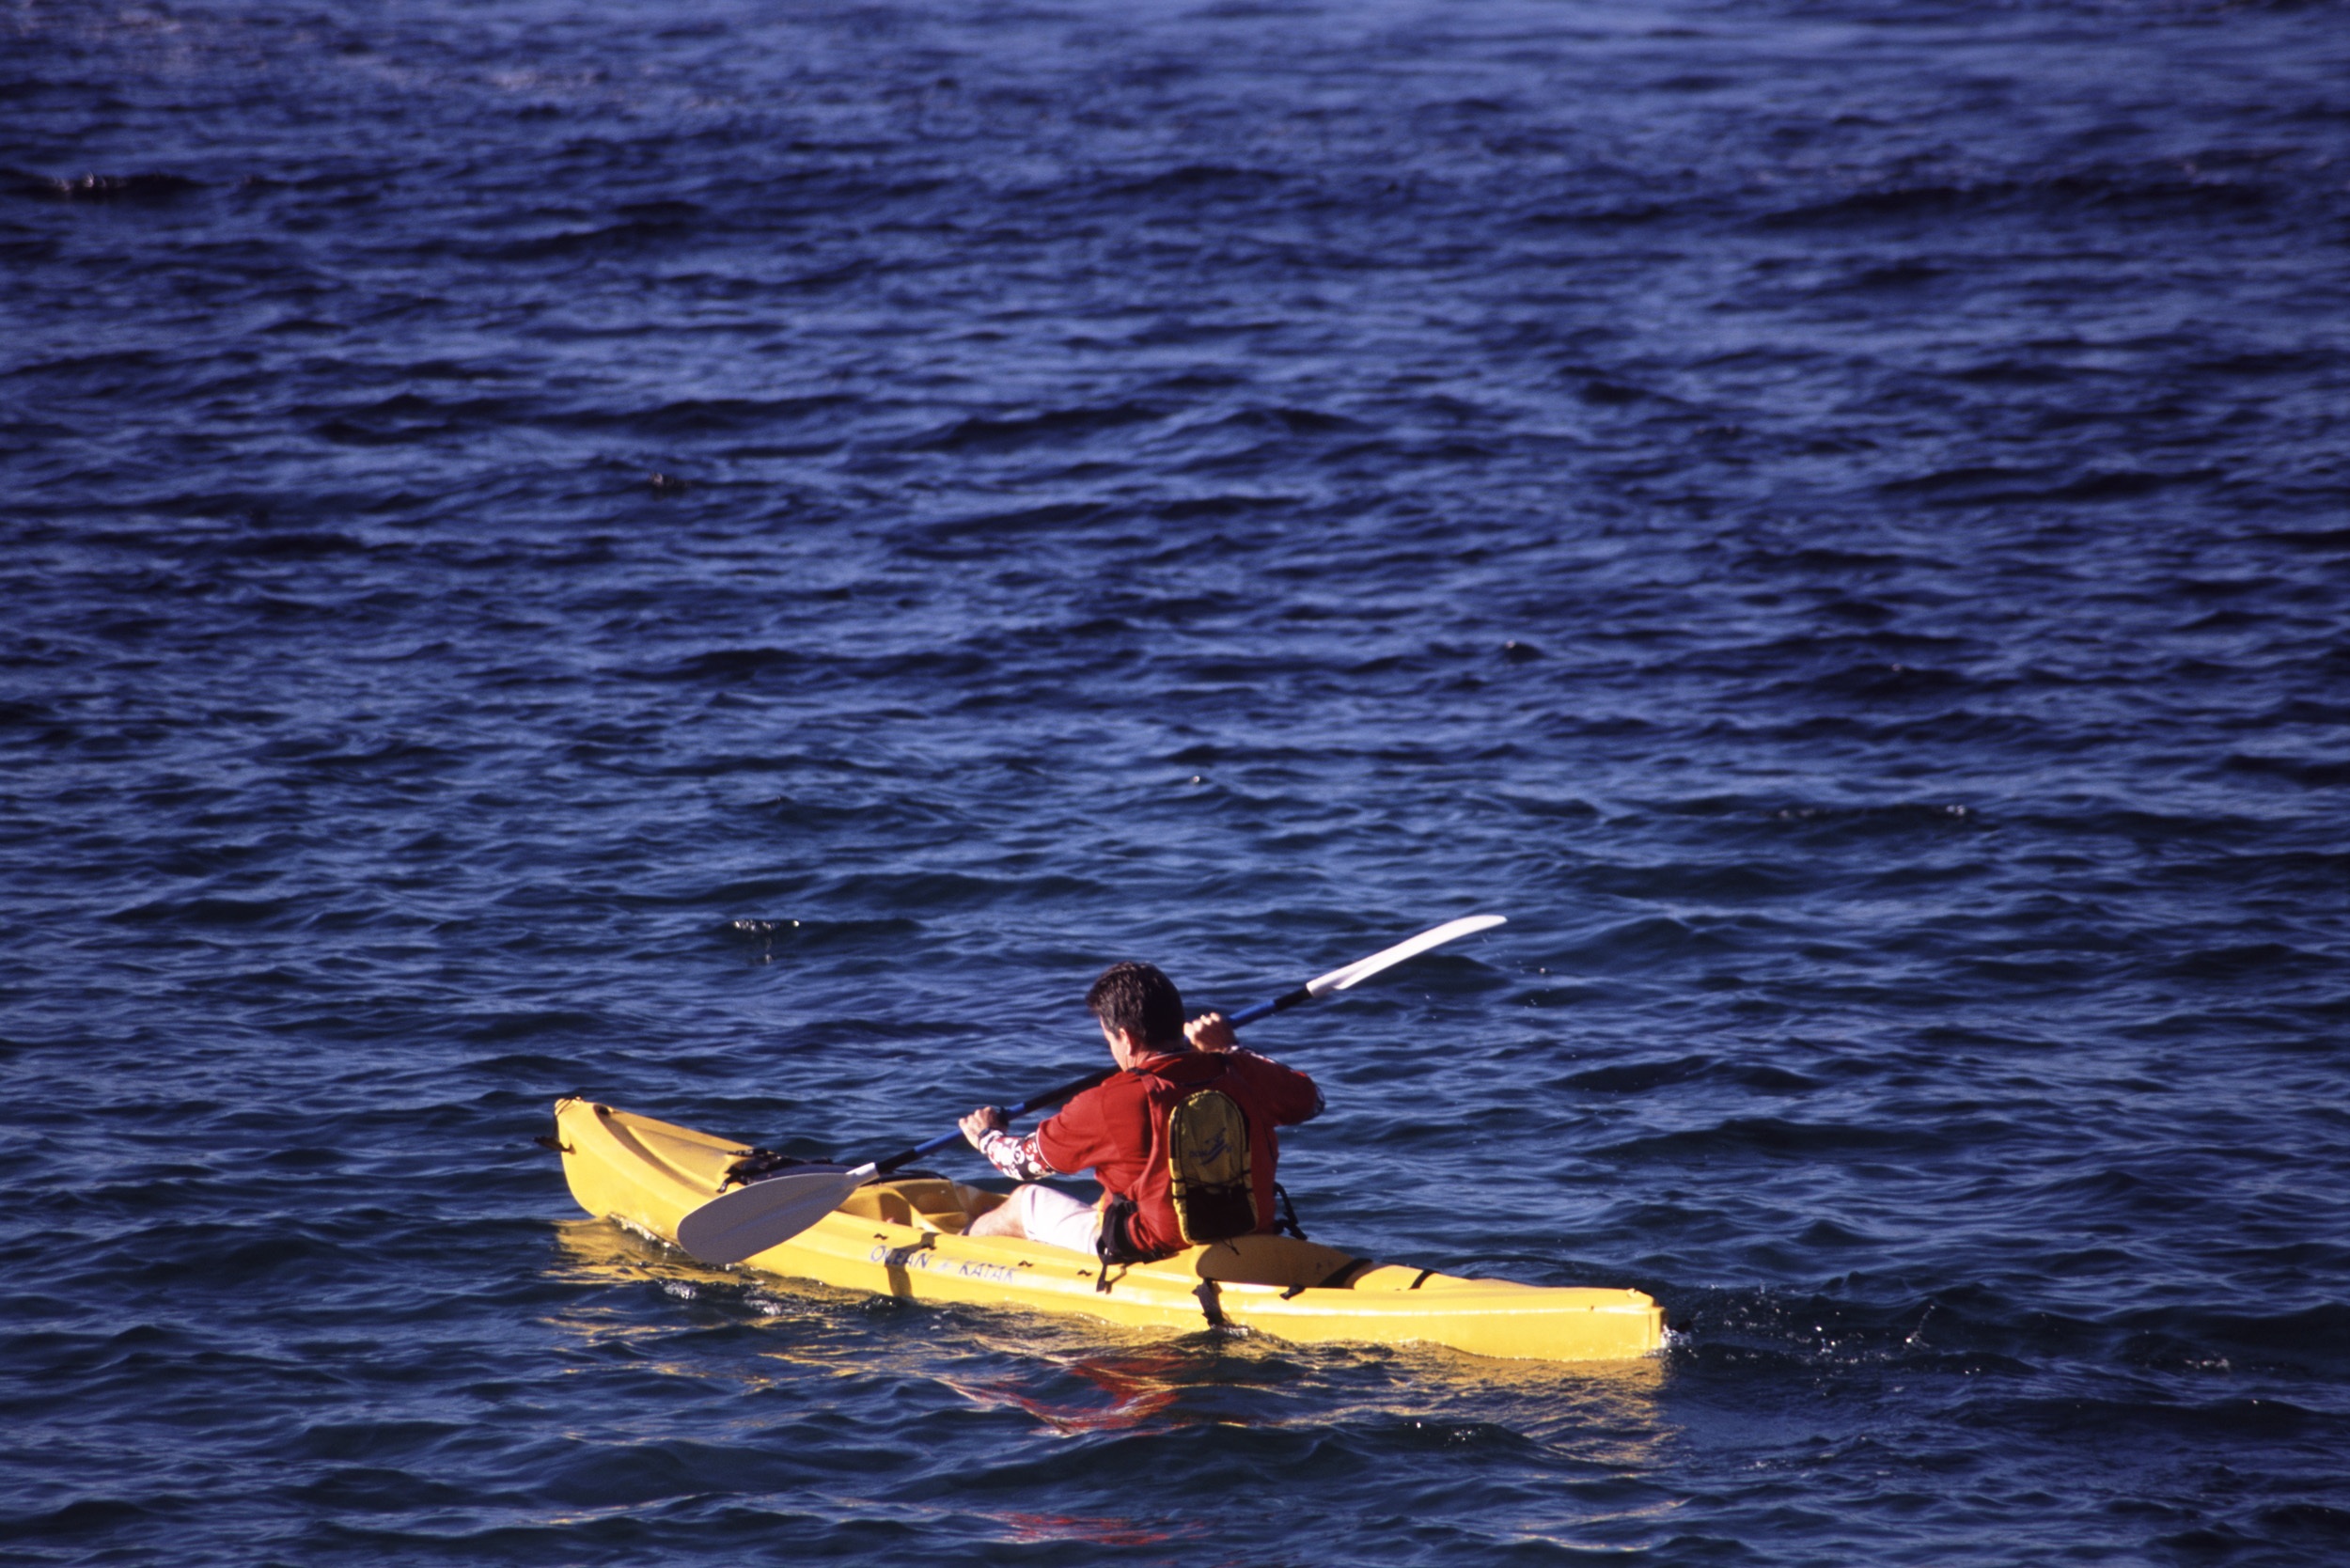
sea, boat, paddle, vehicle, extreme sport, kayak, sports equipment, boating, paddling, kayaking, watercraft, canoeing, kayaker, sea kayak, watercraft rowing, canoe sprint